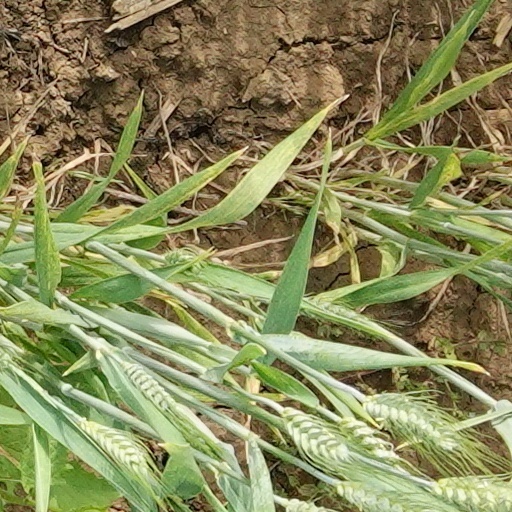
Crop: wheat